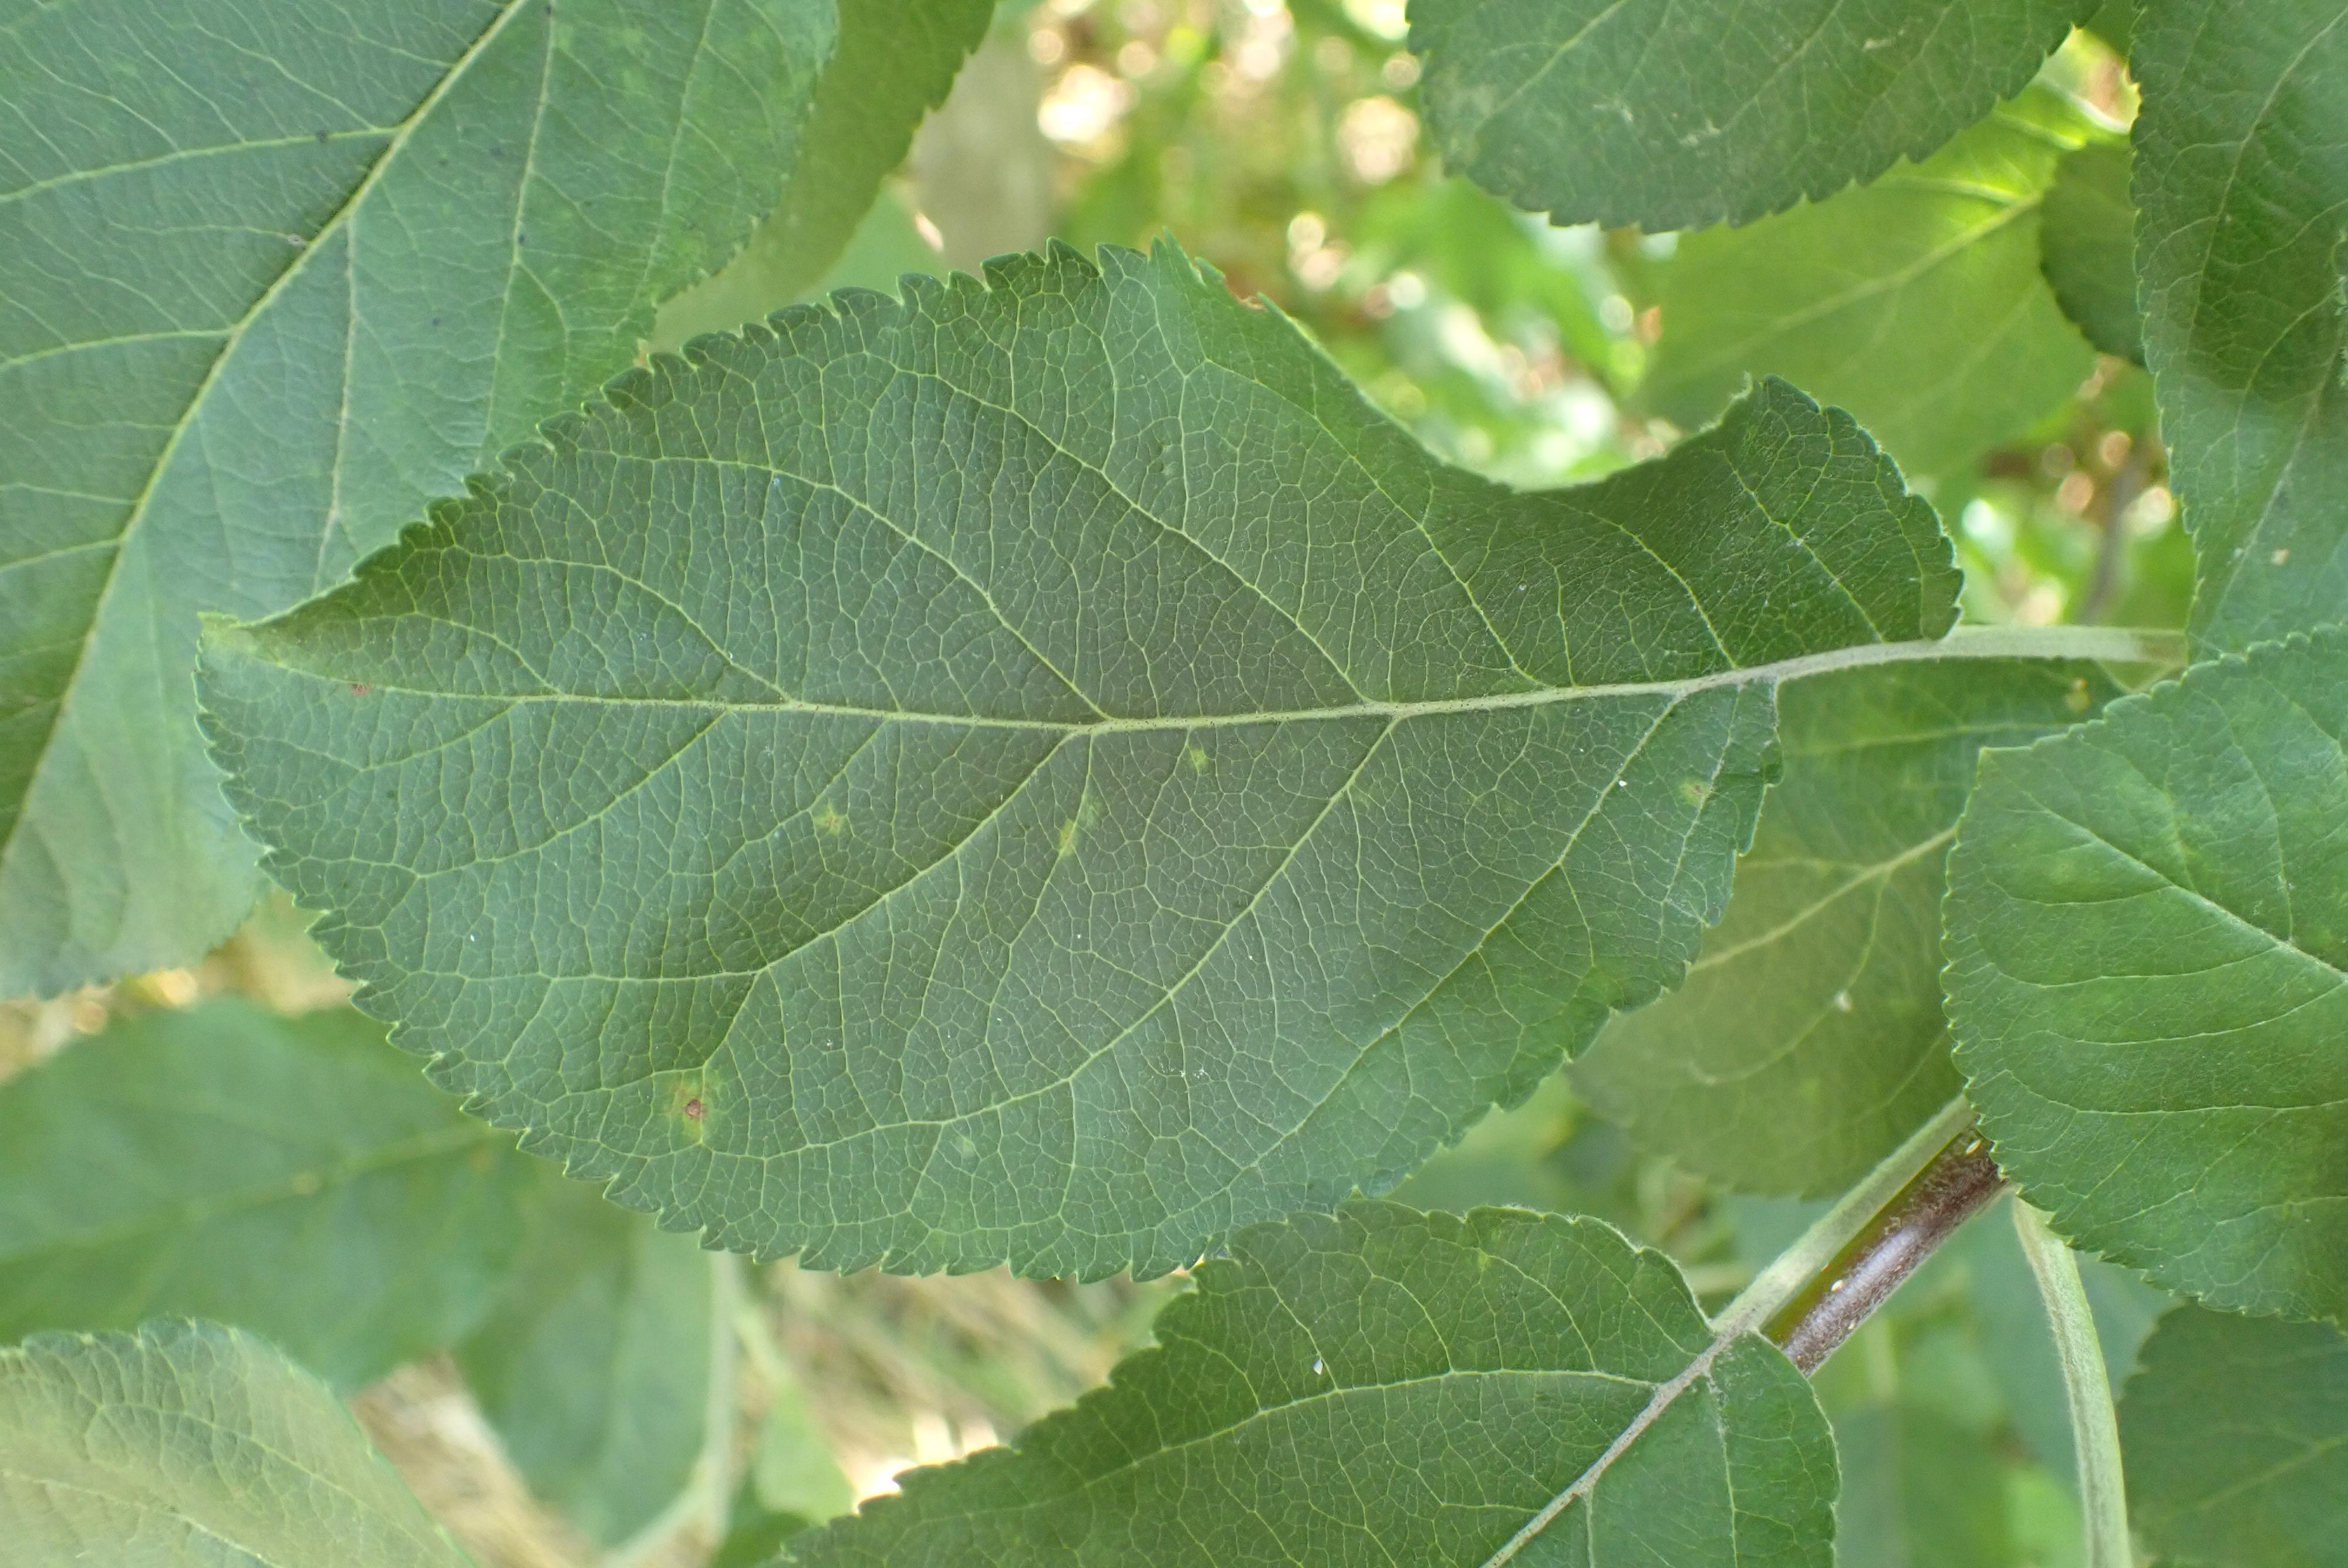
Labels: scab